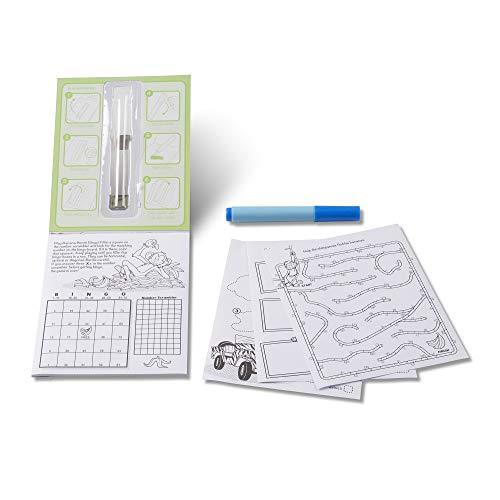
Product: Melissa & Doug On the Go Surprize Ink! Game Book - Jungle Animals (24 Pages, Great Gift for Girls and Boys - Best for 5, 6, 7, 8, 9 Year Olds and Up)
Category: Toys & Games | Arts & Crafts
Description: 24 pages of "magic-reveal" games and activities.
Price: $4.82
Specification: ProductDimensions:10x7x1inches|ItemWeight:4.8ounces|ShippingWeight:4.8ounces(Viewshippingratesandpolicies)|DomesticShipping:ItemcanbeshippedwithinU.S.|InternationalShipping:ThisitemcanbeshippedtoselectcountriesoutsideoftheU.S.LearnMore|ASIN:B00BR3BXVO|Itemmodelnumber:5287|Manufacturerrecommendedage:5-7years